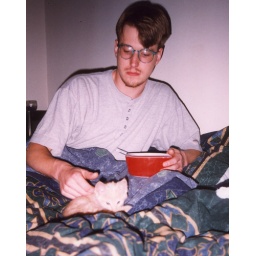
the first night with simon after we'd gotten him. hob is eating chicken noodles in bed, sick with a cold.